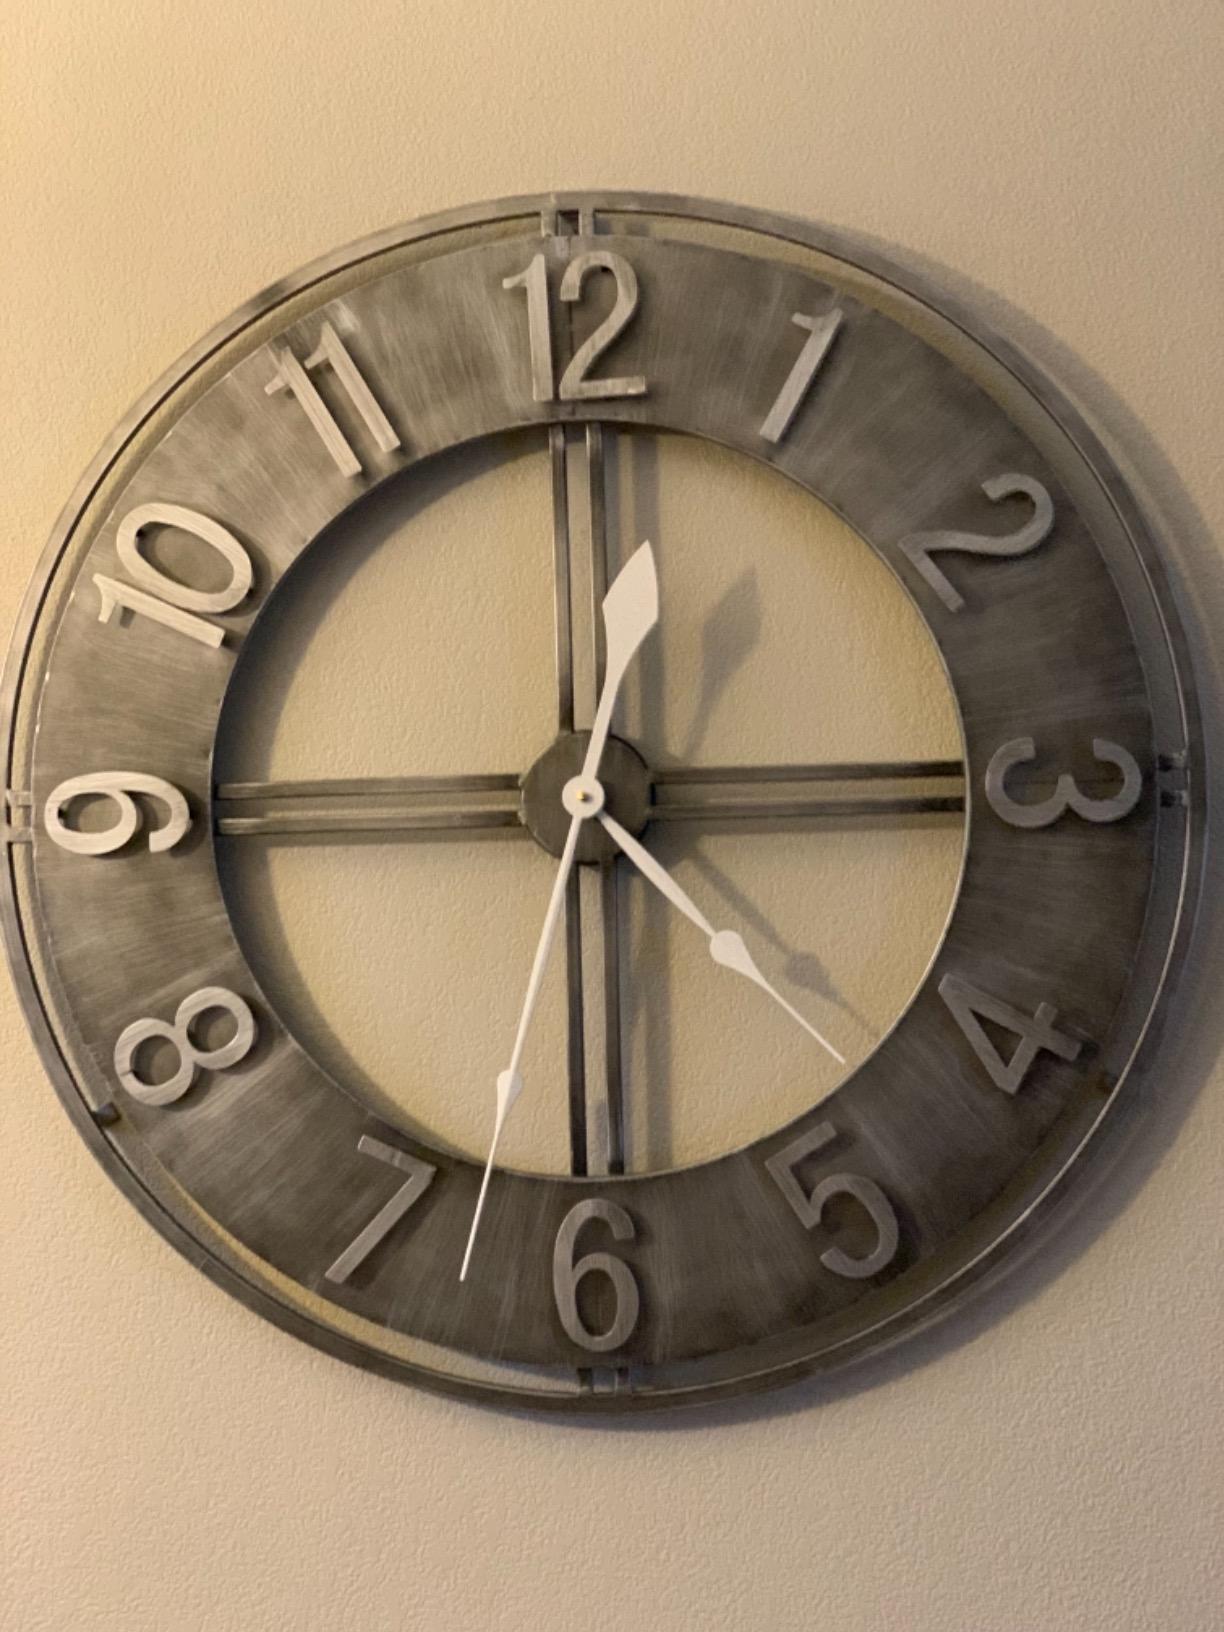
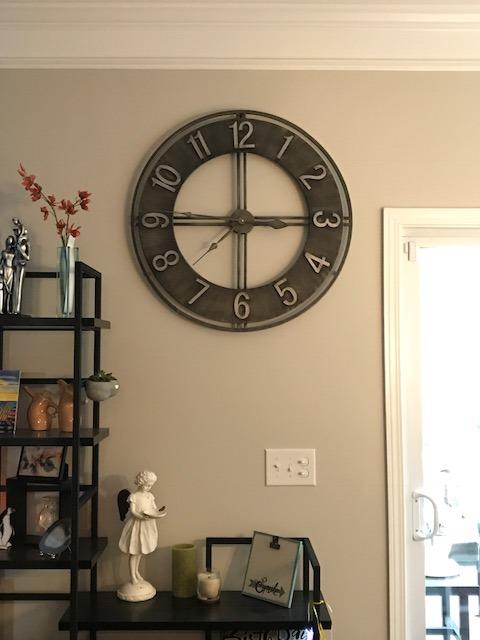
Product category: clock
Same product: yes